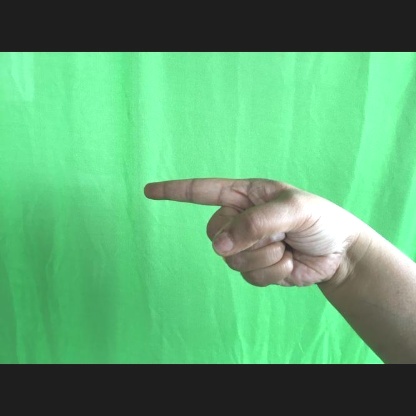
Mudra: Suchi